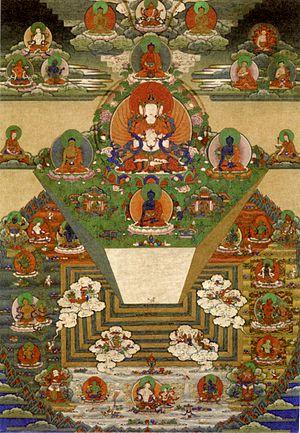
Un thangka, aussi orthographié « tangka », « thanka » ou « tanka », littéralement « chose que l'on déroule », « rouleau », est une peinture, un dessin, ou un tissu sur toile originaire d'Inde et caractéristique de la culture bouddhiste tibétaine. On en trouve de toutes les tailles, depuis les thangkas portatifs que l'on peut enrouler et dérouler au moyen de deux baguettes passées dans des ourlets, jusqu'aux thangkas monumentaux destinés à être déroulés sur une aire à flanc de colline ou sur un mur à thangka et qui peuvent atteindre plusieurs dizaines de mètres de hauteur.